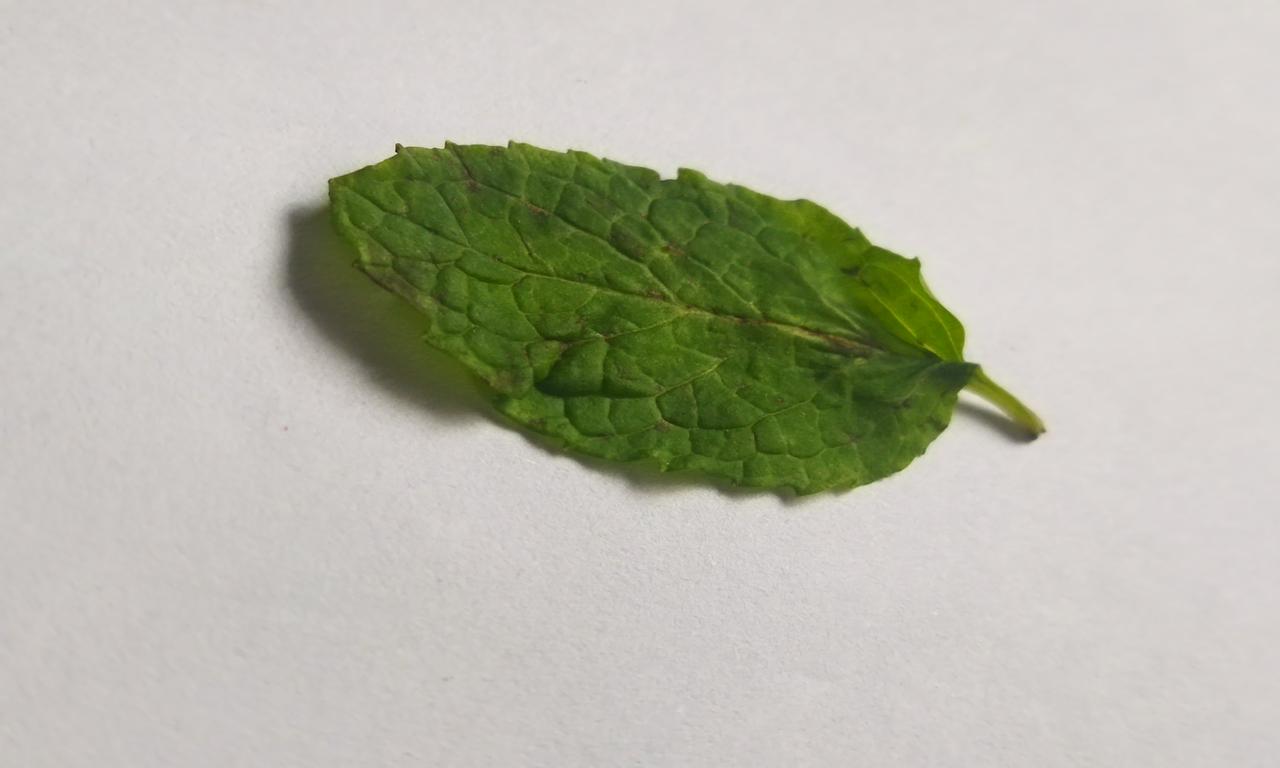
Label: Fresh